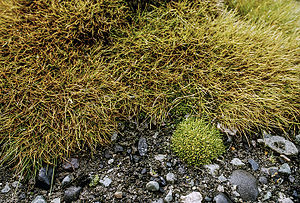
Deschampsia antarctica / Galleri
Vækstform.
Deschampsia antarctica er en flerårig og urteagtig græsart. Ud over den tokimbladede Colobanthus quitensis er arten den eneste oprindelige karplante i Antarktis.